Sunshine Mine

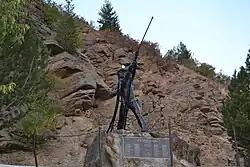
Sunshine Miners Memorial

The Sunshine Mine is located between the cities of Kellogg and Wallace in northern Idaho. It has been one of the world's largest and most profitable silver mines, having produced over 360 million ounces of silver by 2001.